List of sovereign states in Europe by GDP (PPP) per capita

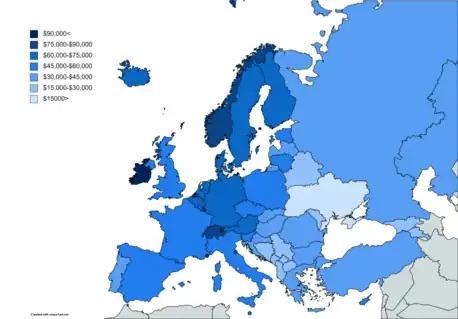
A map with estimated data for 2023 from the IMF, using GDP based on purchasing power parity (PPP) per capita, shown in current international dollars. Note: this map also includes non-sovereign states.

Below is a table of sovereign states in Europe by GDP (PPP) per capita in international dollars. Countries are ranked by their estimated 2025 figures.